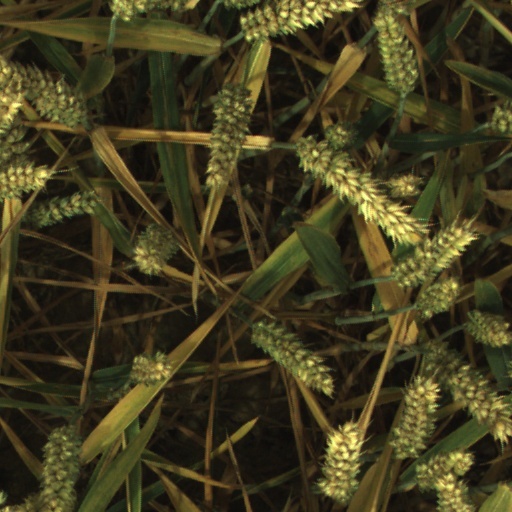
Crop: wheat